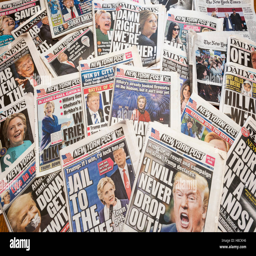
headlines of newspapers over several weeks report on the politicians presidential